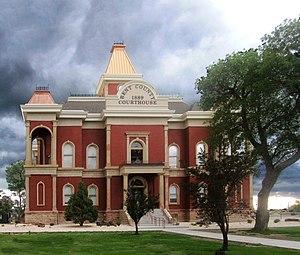
Le comté de Bent est un comté du Colorado. Son siège est la ville de Las Animas, la seule municipalité du comté.